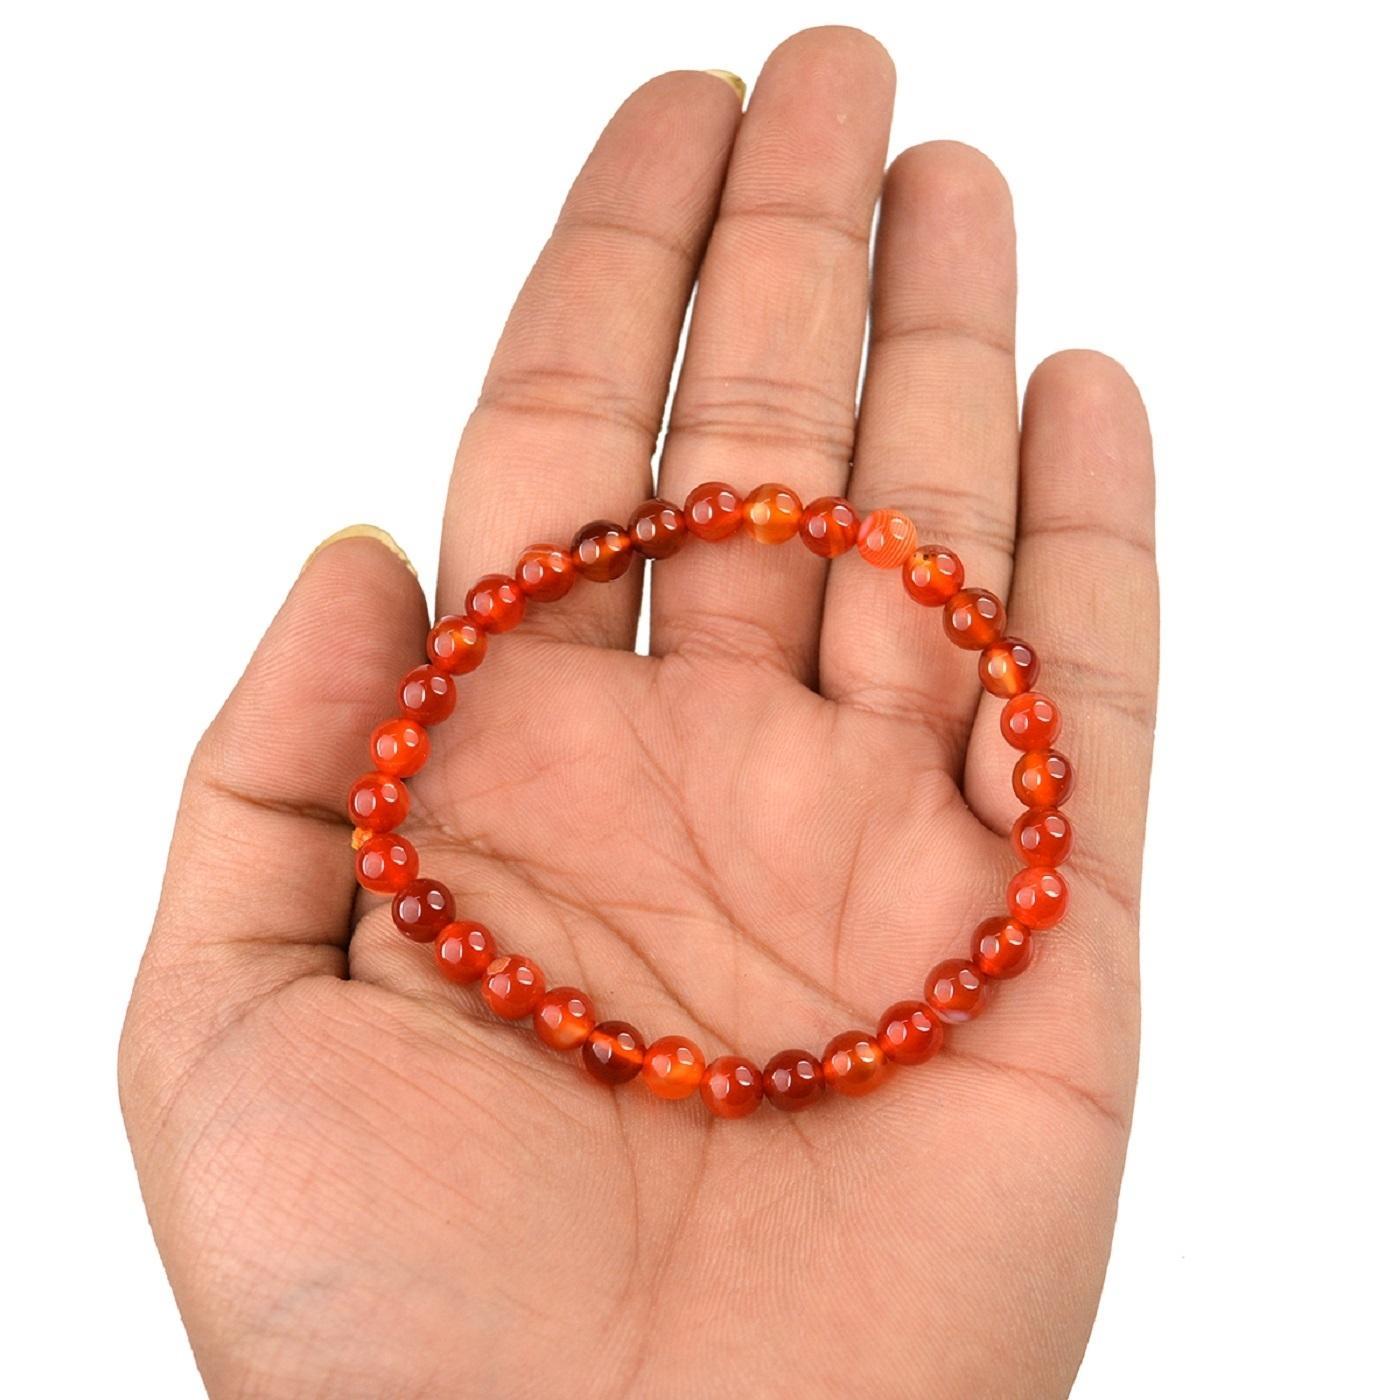
Reiki Crystal Products Carnelian Certified Bracelet Round Bead 6 mm Bracelet for Reiki And Crystal Healing
Type: Bracelets & Bangles
Brand: Reiki Crystal Products
Price: Rs. 499
Stretchable Elastic Handmade Natural Crystal Stone Bracelet | Diameter : 2.5 Inch. | Stone Size - 6 mm | Charged By Reiki Grand Master & Vastu Expert
Features: Stretchable Elastic Handmade Natural Crystal Stone Bracelet | Diameter : 2.5 Inch. | Stone Size - 6 mm | Charged By Reiki Grand Master & Vastu Expert,Natural Healing Stone for Reiki Healing, Crystal Healing, Numerology, Tarot, Astrology, Vastu, Angle Healing & Feng Shui,100% Authentic, Original and Natural Healing Stone / Crystal - small holes, crack marks on the surface or inside the stones are often visible,Material : Natural Healing Stones See Images & Product Description For Healing Properties /Advantages,Stylish Party-Daily-Office-Casual Wear Reiki Healing Stone Bracelet for Men, Women, Boys, Girls. Best for Gifting & Personal Use.
Included: Pack of 1 X Carnelian 6mm Certified Bracelet